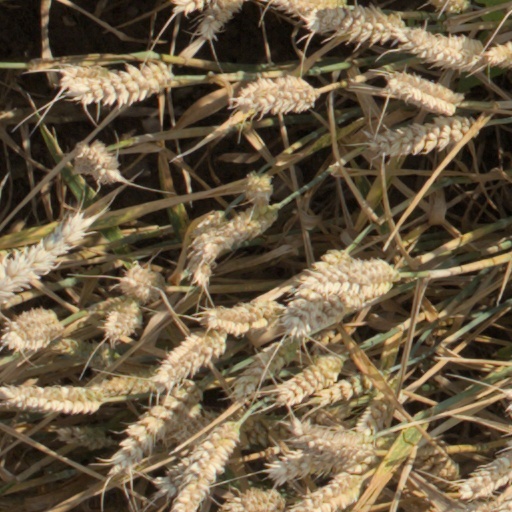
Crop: wheat